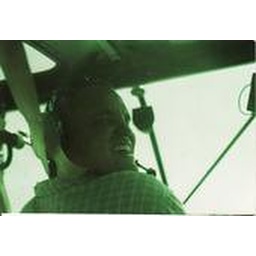
Flying the bird dog in better days